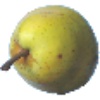
Label: Pear Monster 1